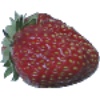
Label: Strawberry Wedge 1